Randy Moss

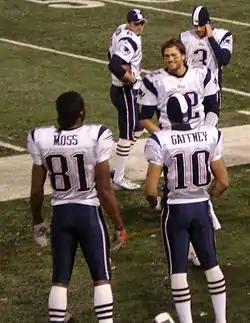
Moss on the sidelines speaking with Tom Brady

There were rumors leading up to the 2007 NFL draft that the Raiders were eager to part ways with Moss through a trade. First-year Raiders head coach Lane Kiffin went so far as to contact their division rival Denver Broncos to "gauge interest", but the Patriots and Green Bay Packers were the two teams most interested in acquiring Moss. Packers quarterback Brett Favre, who once said, "There is no one in this league who puts fear in people more than Randy Moss," tried to persuade team management to trade for him, but a deal that both sides could agree to did not get done.